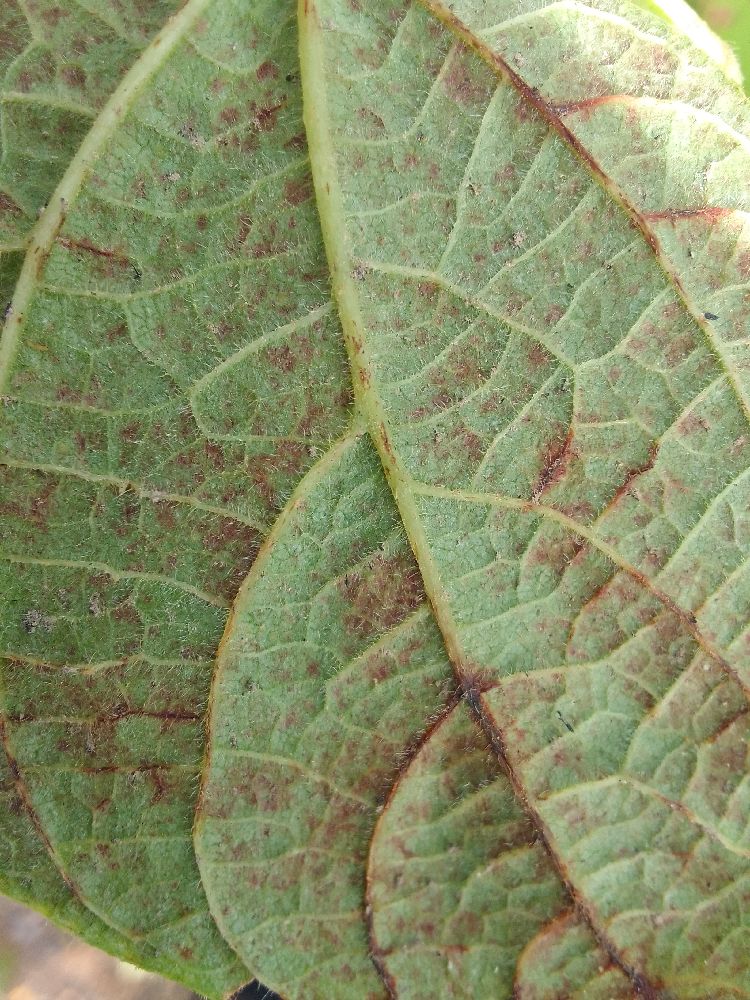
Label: anthracnose